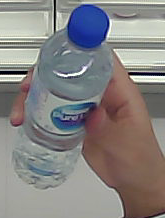
Product: nestle_water